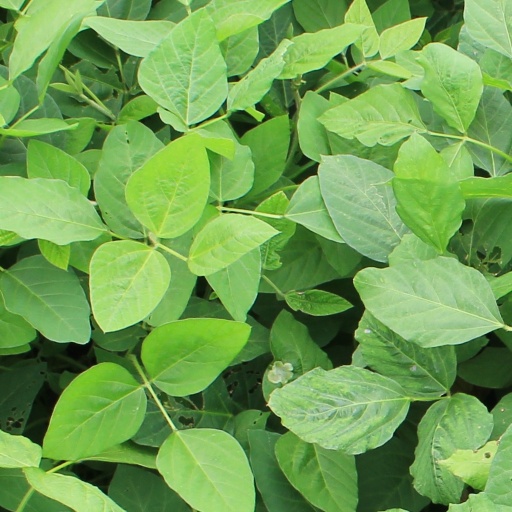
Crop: soybean